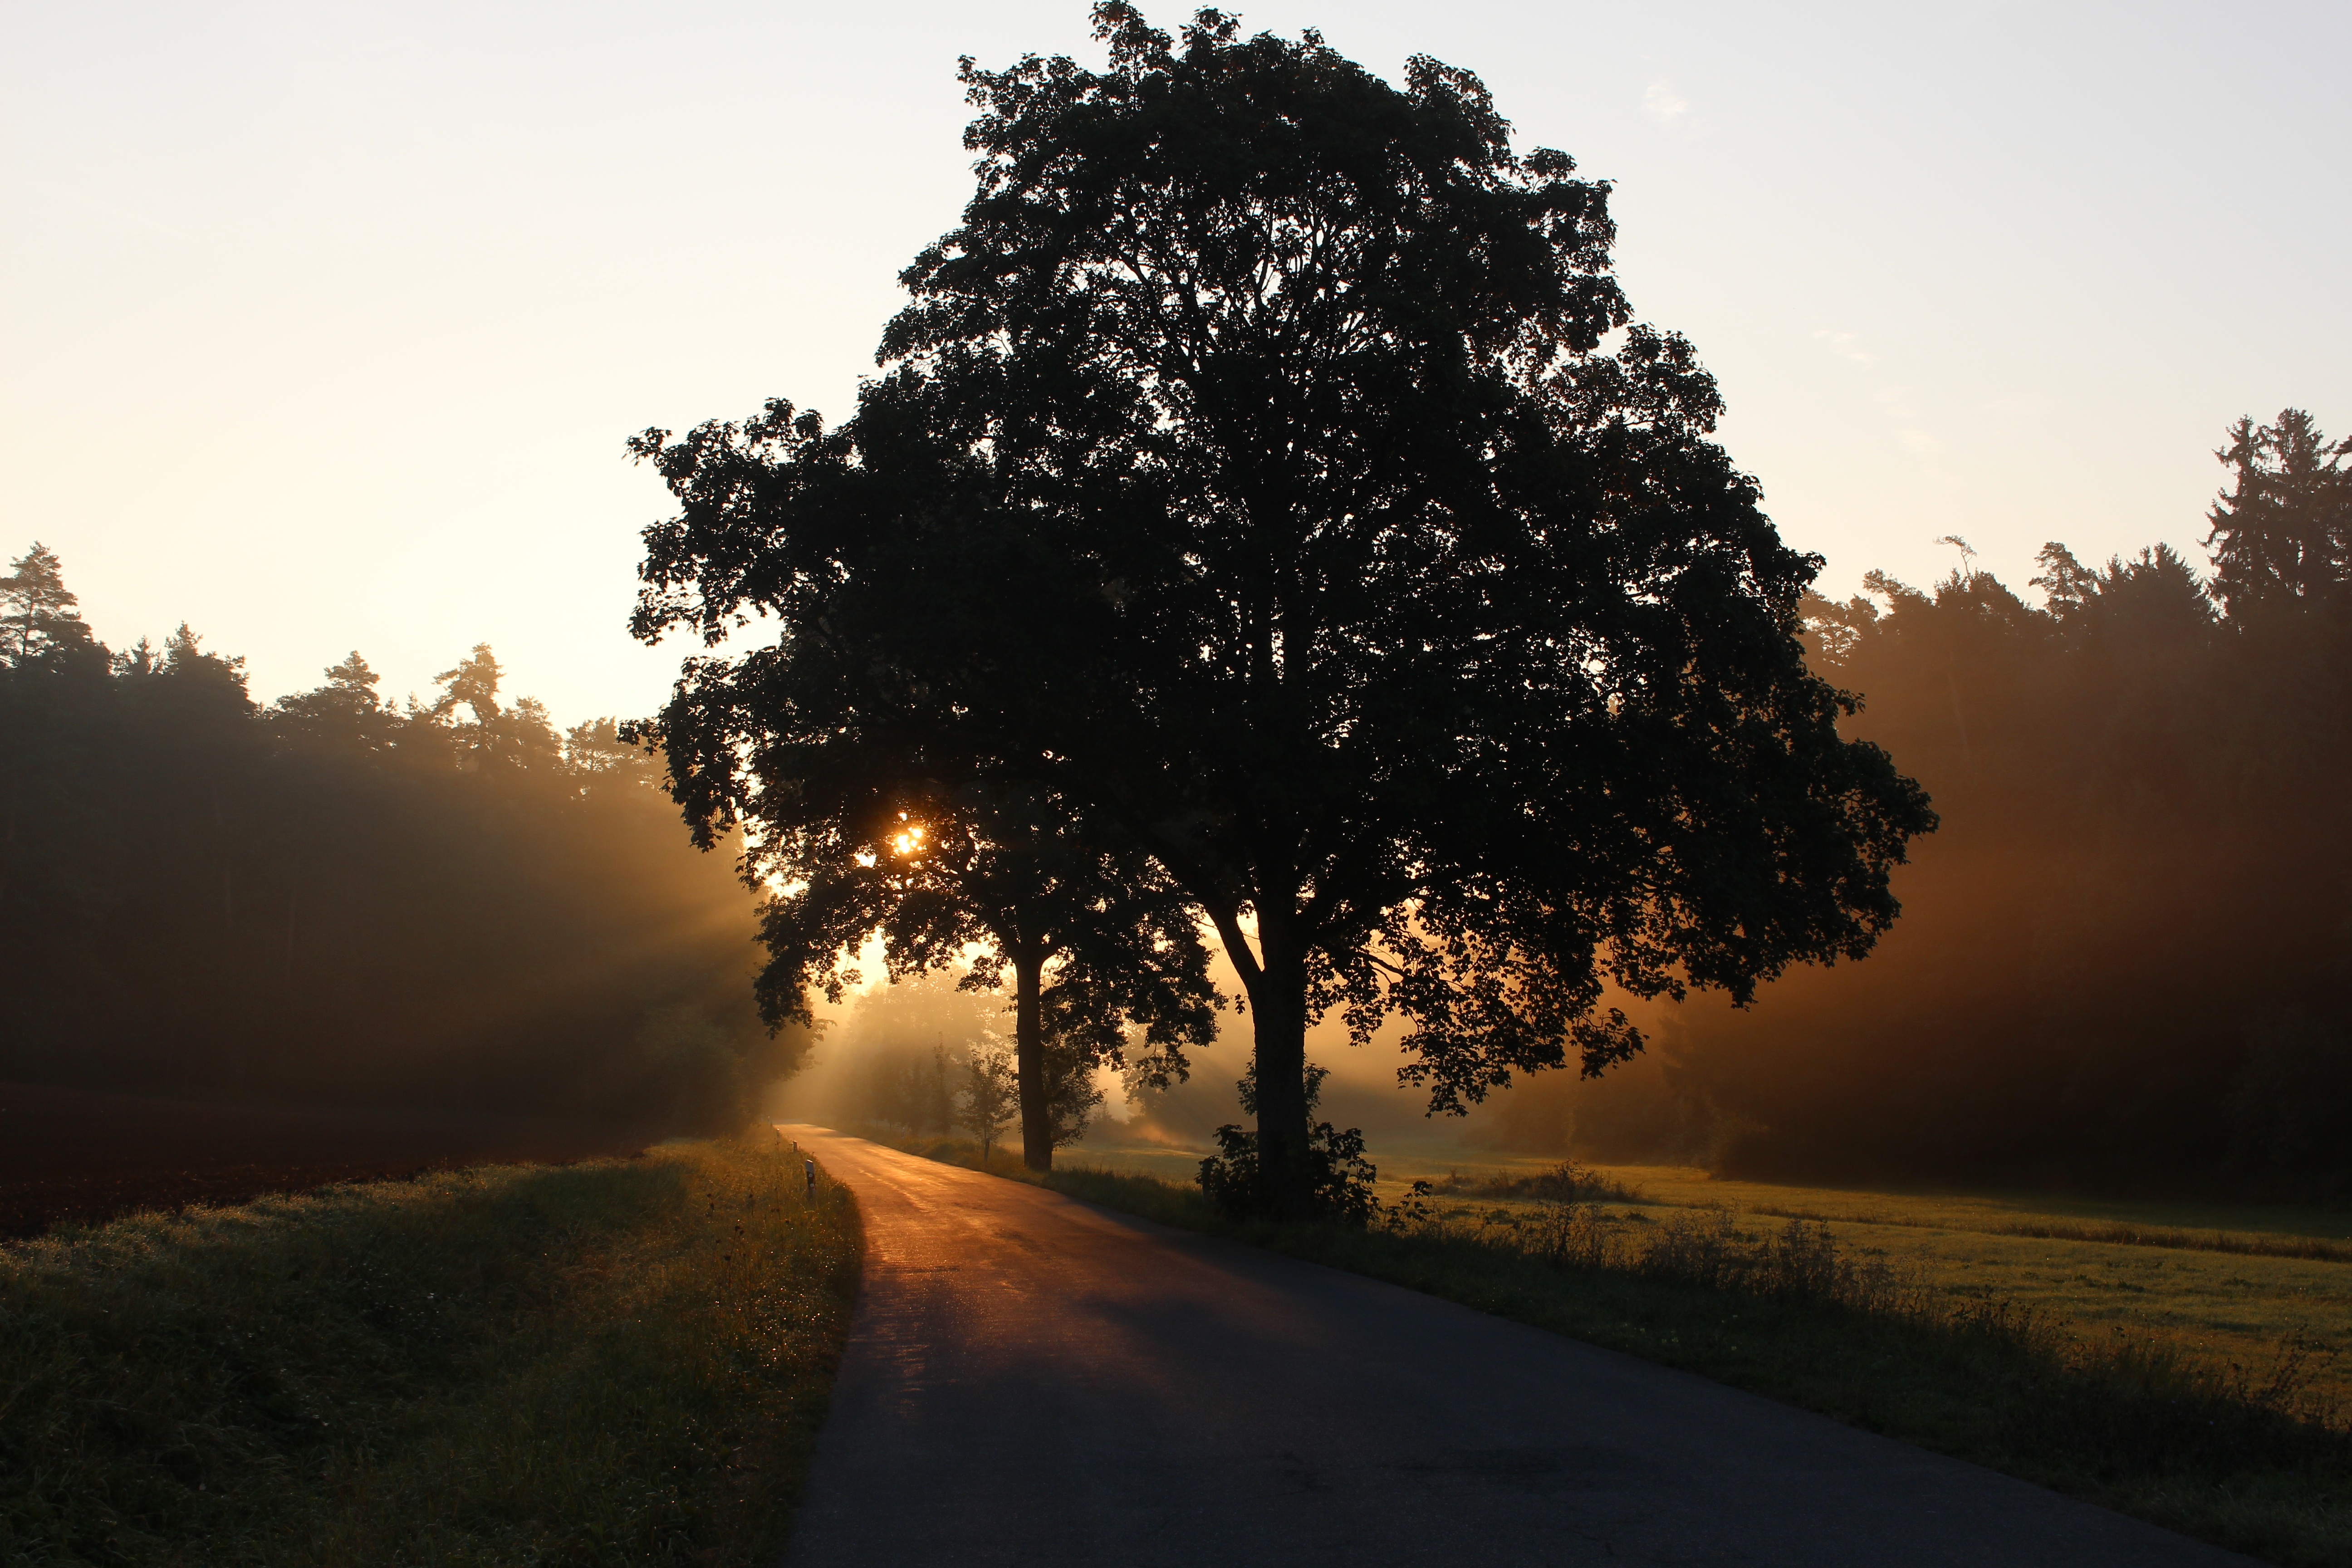
landscape, tree, nature, forest, pathway, grass, horizon, branch, light, cloud, plant, sky, sun, fog, sunrise, sunset, road, mist, field, sunlight, morning, leaf, dawn, foggy, dusk, idyllic, evening, scenic, autumn, weather, darkness, season, trees, woods, grassland, hazy, misty, sunbeam, murky, rural area, grass field, atmospheric phenomenon, woody plant